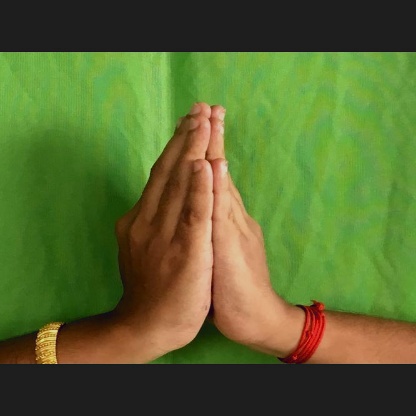
Mudra: Anjali